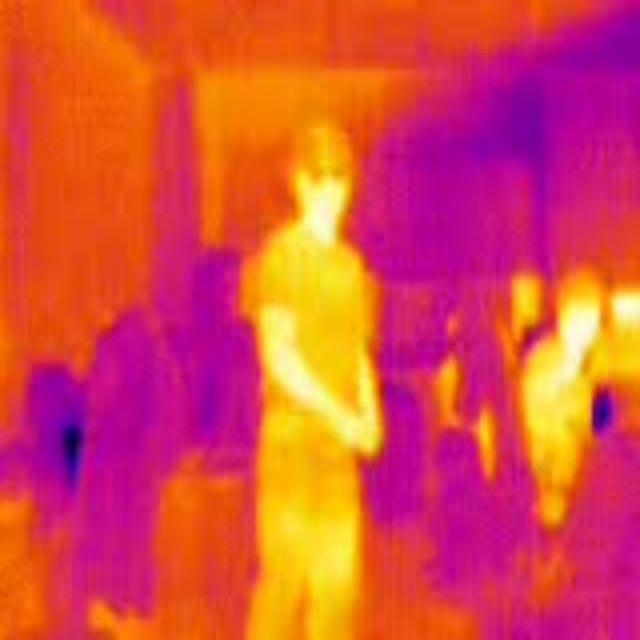
Detected objects:
label: person
label: person